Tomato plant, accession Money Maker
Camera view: horizontal (90 deg, fisheye); turntable rotation: 270 degrees
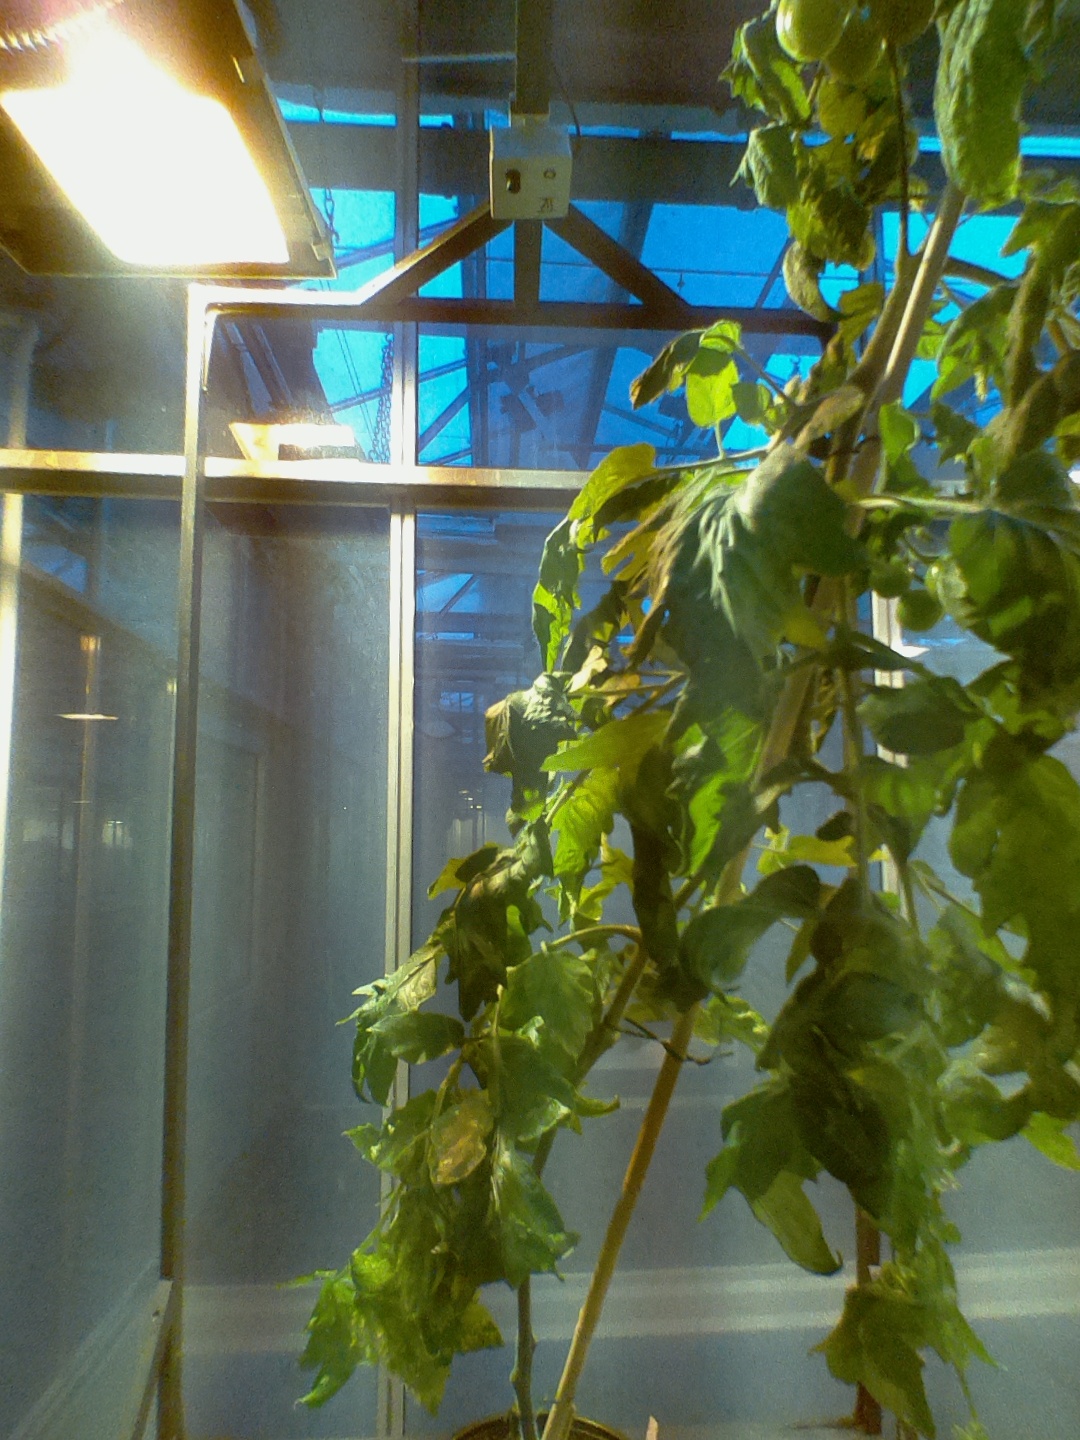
BBCH growth stage 75: 50%-60% of final fruit size